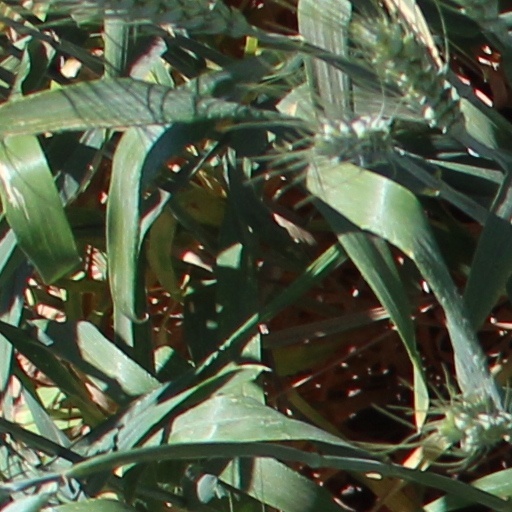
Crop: wheat